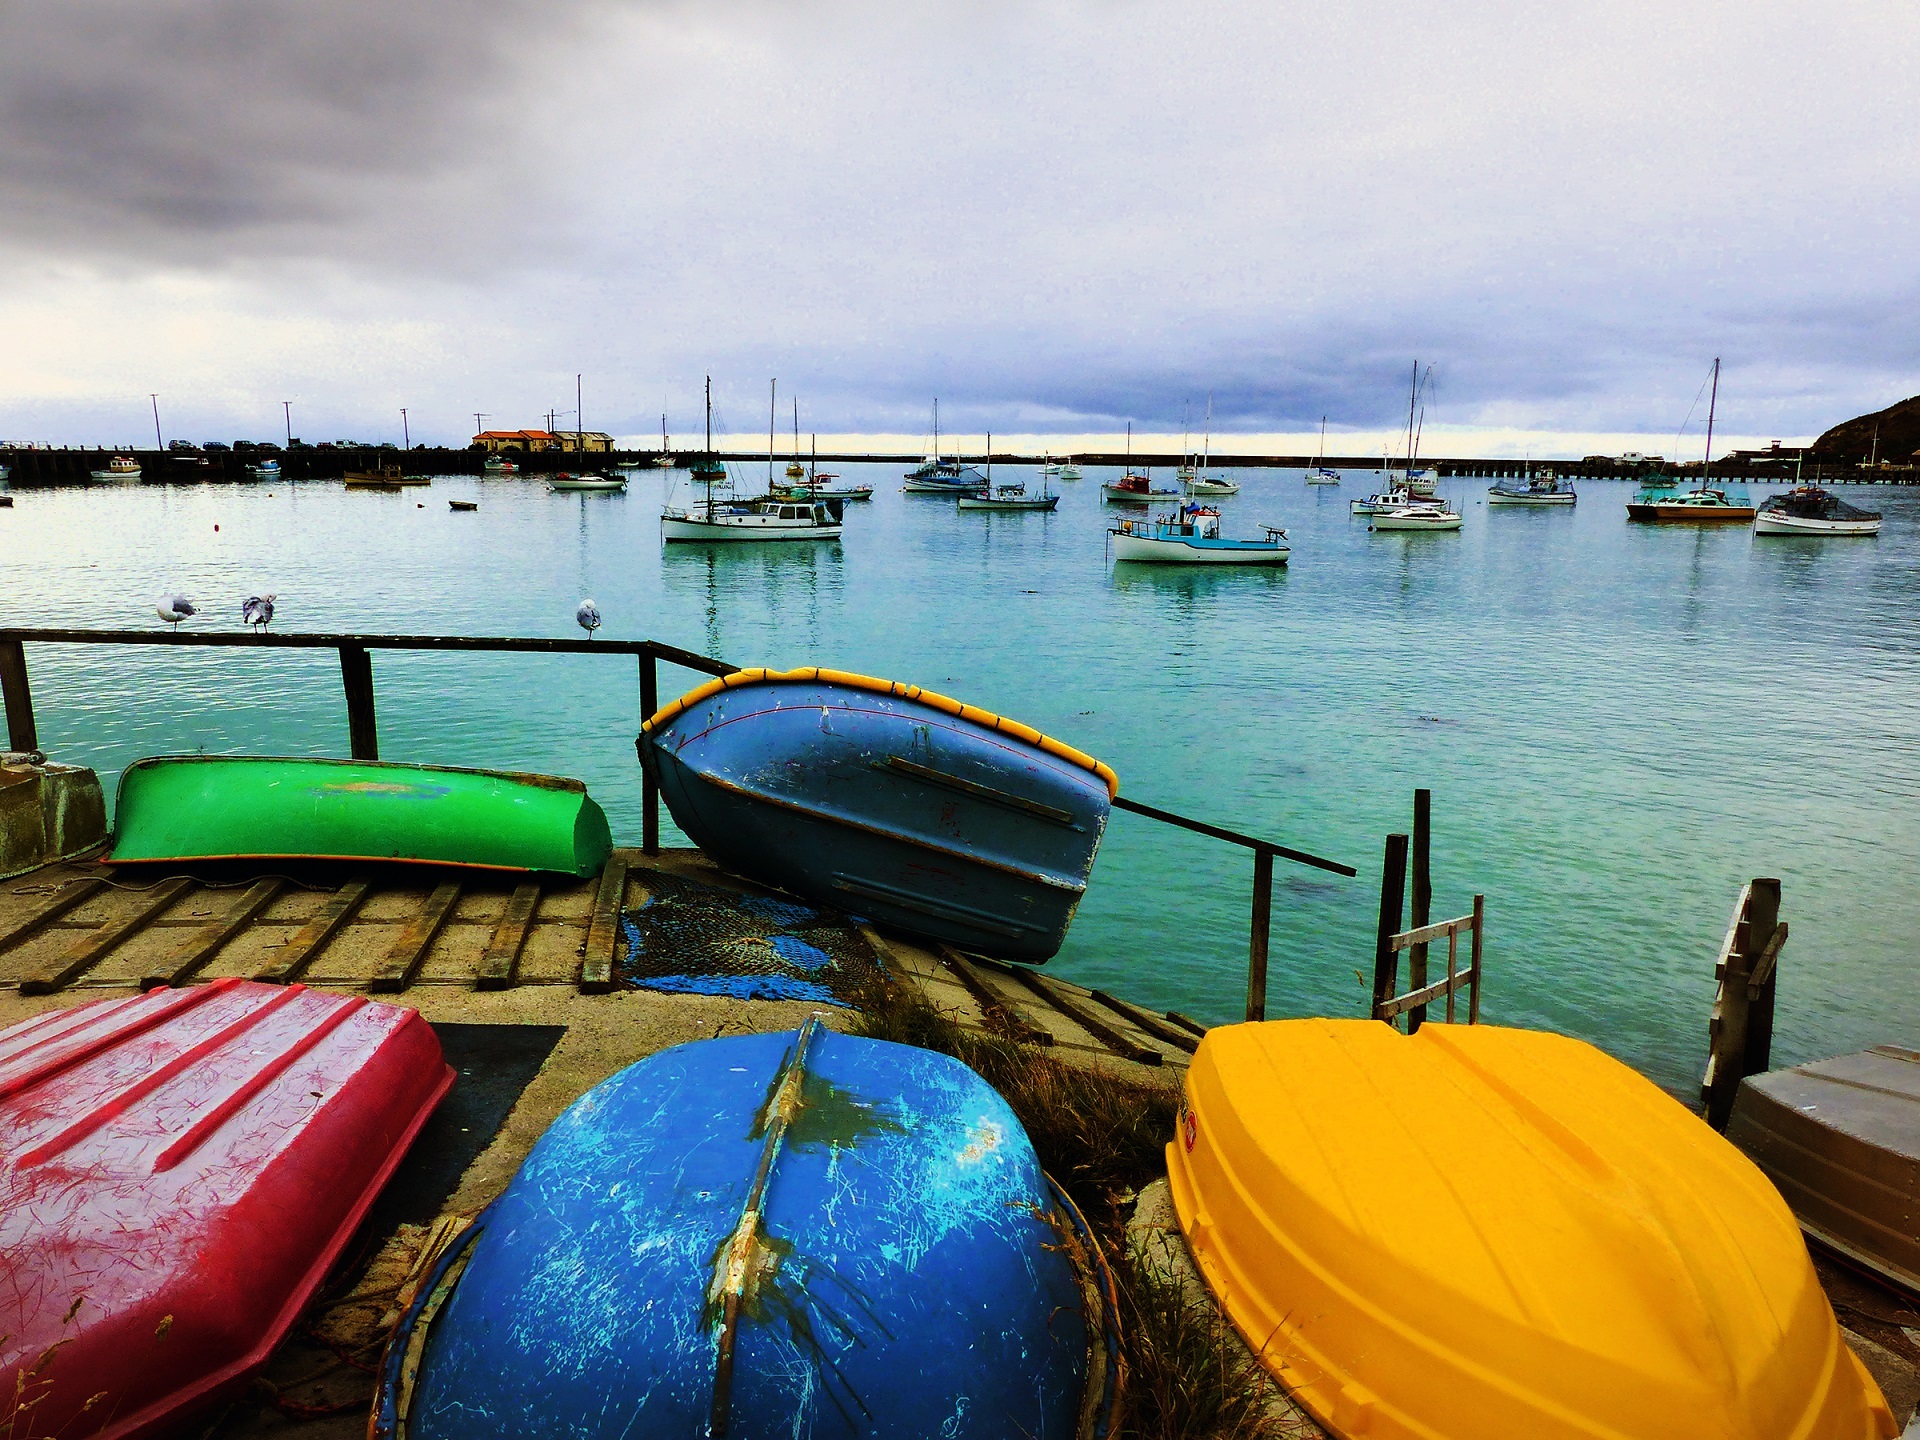
beach, sea, water, ocean, dock, boat, morning, pier, vacation, green, red, vehicle, peaceful, seascape, calm, bay, harbor, blue, colorful, yellow, boating, boats, watercraft